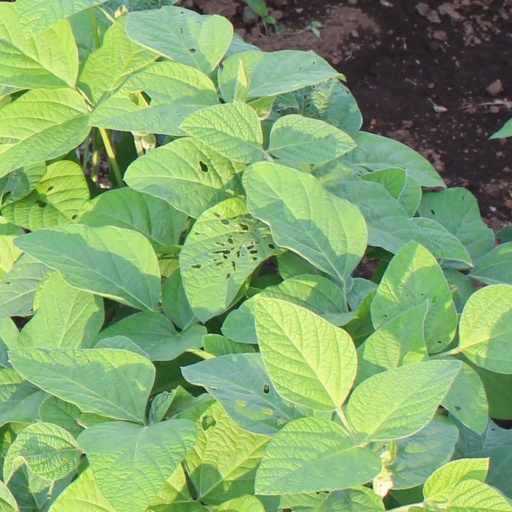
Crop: soybean